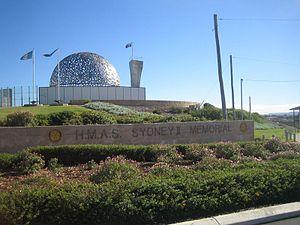
Le HMAS Sydney est un croiseur de la Royal Australian Navy ayant servi entre 1934 et 1941. Le Sydney connaît d'importants succès durant les premières années de la Seconde Guerre mondiale avant de disparaître dans des conditions entourées de mystère. Il coule le 19 novembre 1941 avec tout son équipage de 645 hommes. Ceci représente la plus grande perte humaine sur un navire de guerre australien.